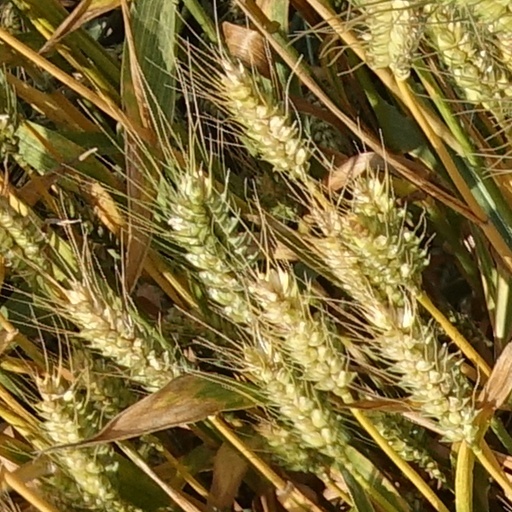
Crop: wheat